Rothschild's Violin (opera)

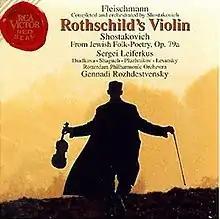
Rothschild's Violin, CD cover, RCA Red Seal 09026 68434-2

"Rothschild's Violin" with Sergei Leiferkus, Konstantin Pluzhnikov, Ilya Levinsky, Marina Shaguch, Rotterdam Philharmonic Orchestra, Gennady Rozhdestvensky, RCA Red Seal 09026 68434-2